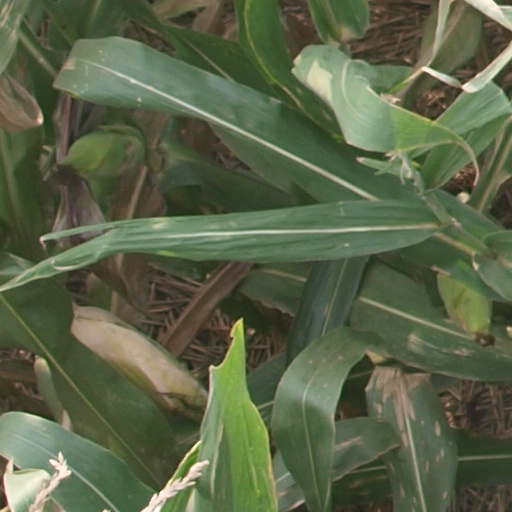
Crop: maize; corn